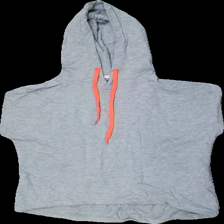
View: front
Type: Top
Category: Ladies
Brand: Soc (Stadium)
Colors: Grey, Orange
Material: Unknown, no match
Cut: Regular
Size: 34
Price range: 50-100
Recommended usage: Reuse